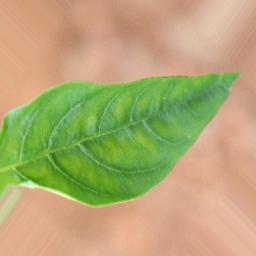
Label: healthy